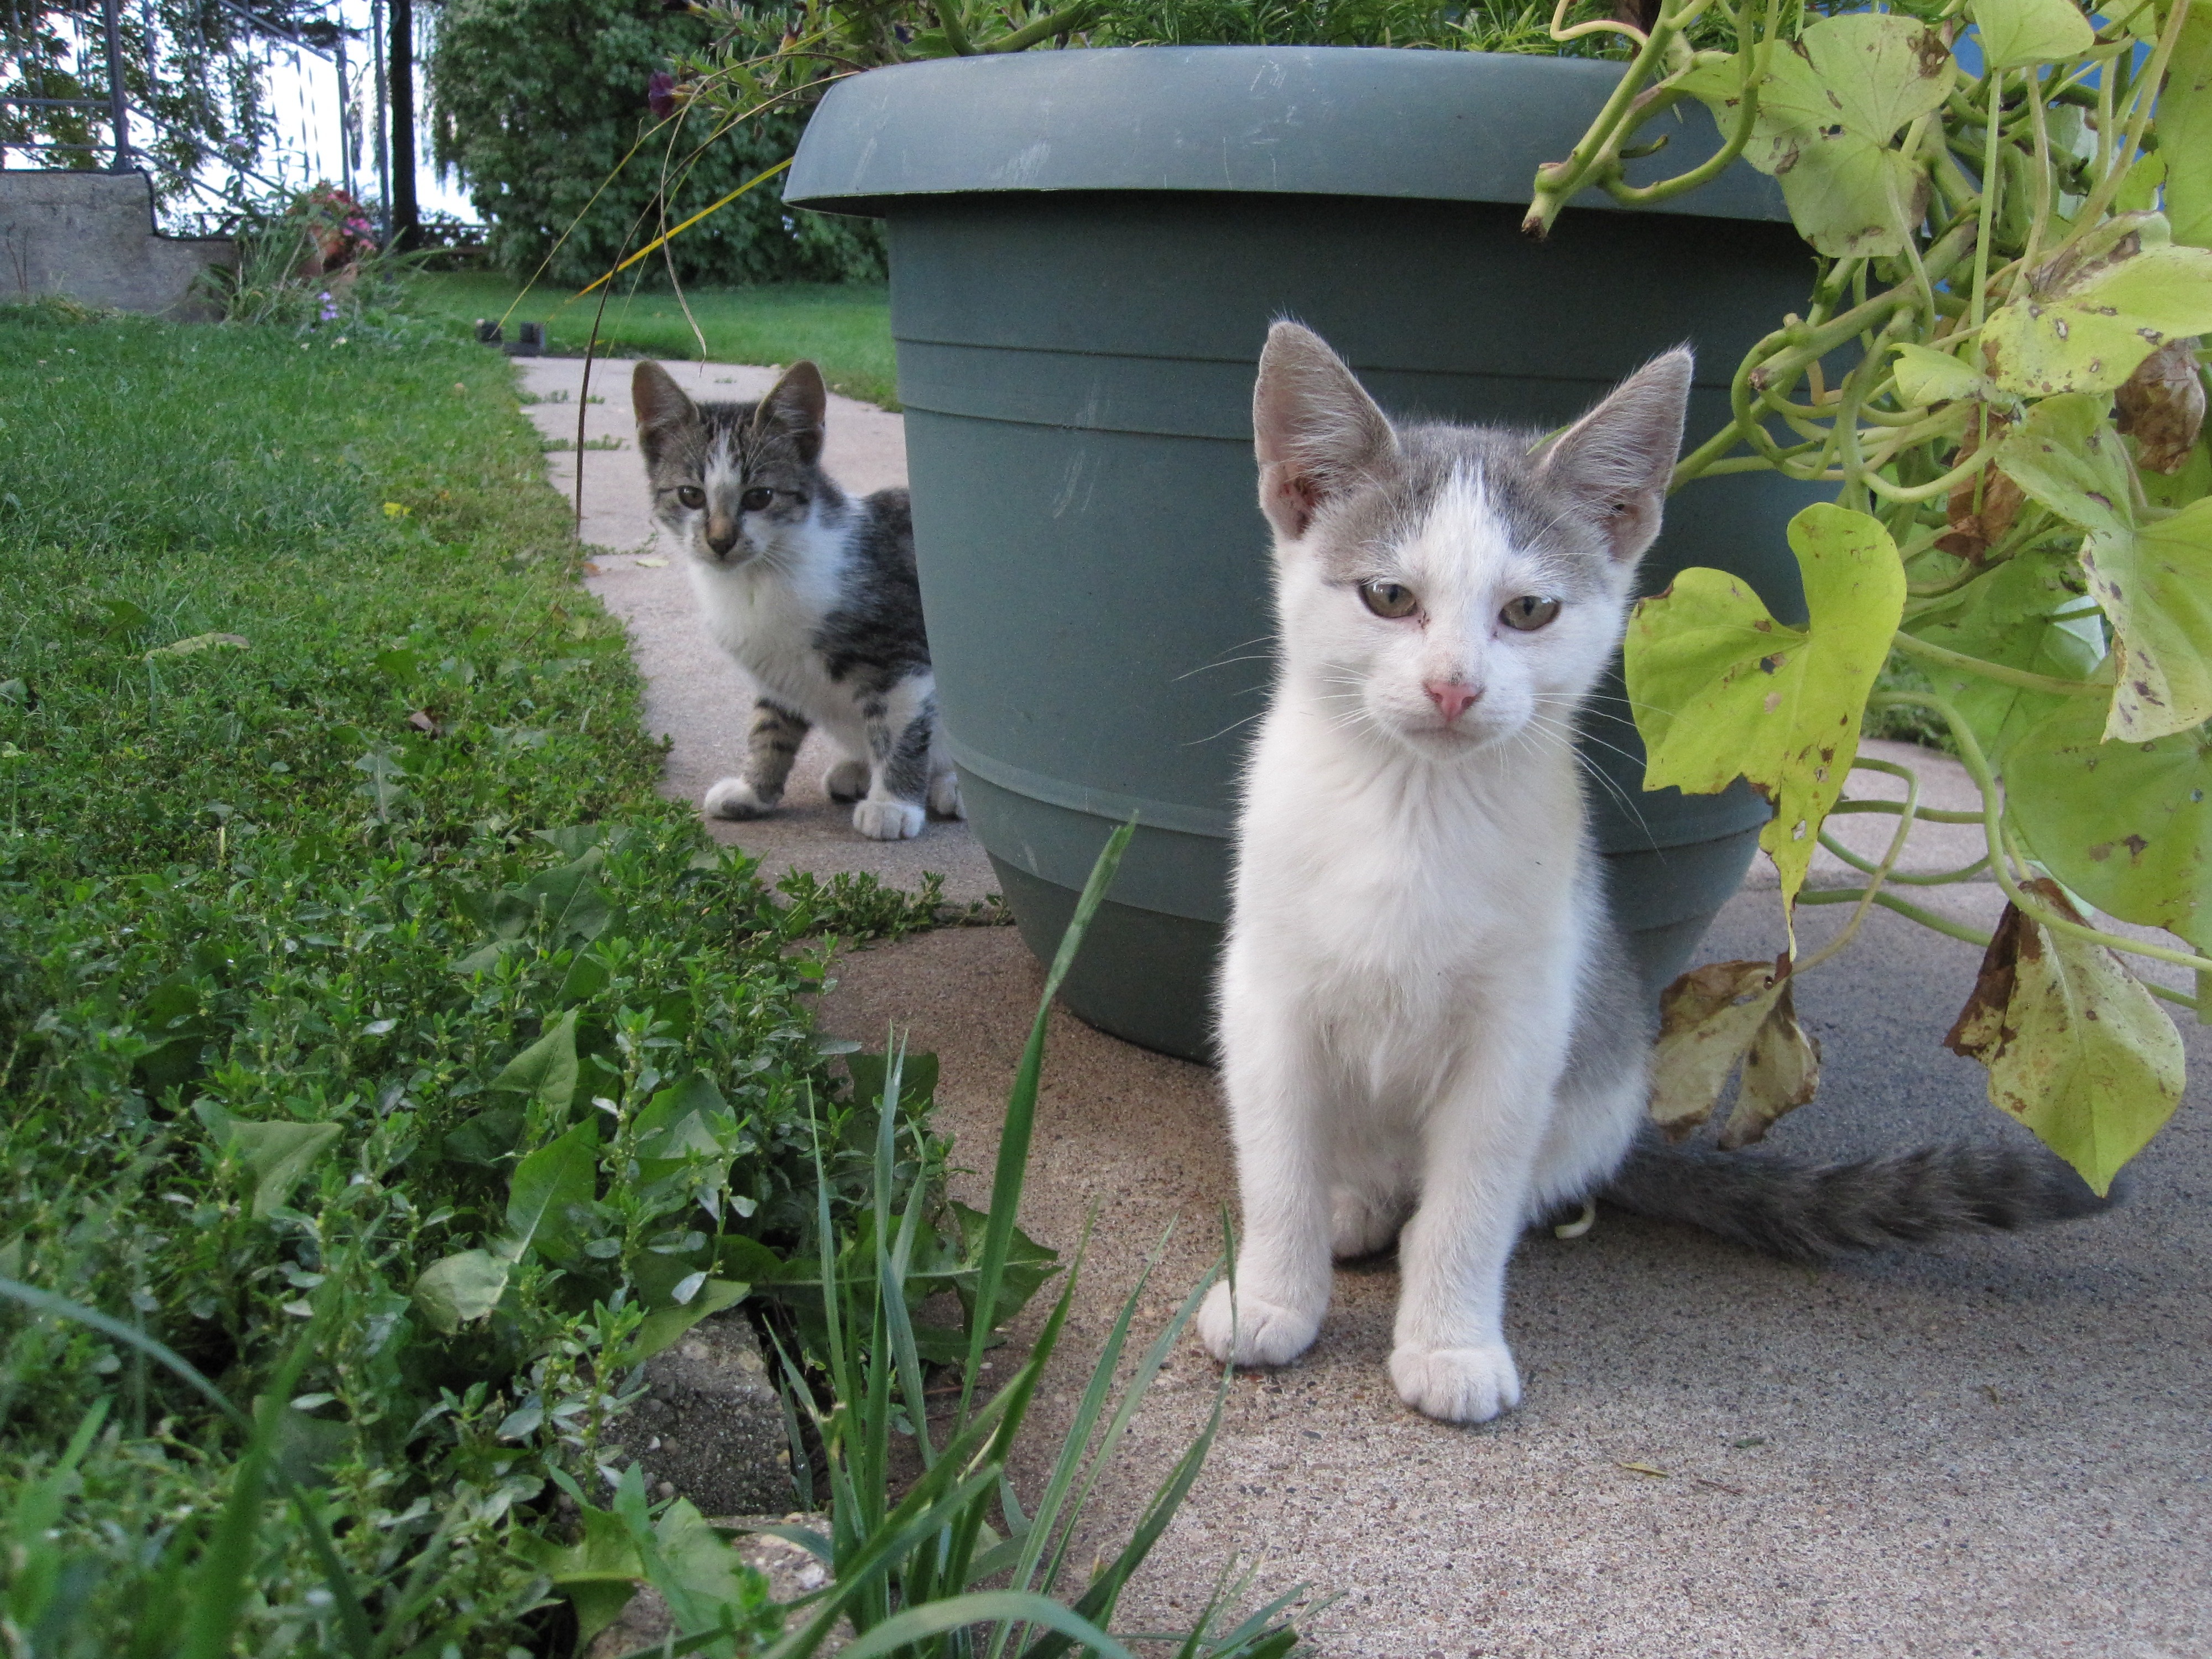
animal, looking, pet, fluffy, kitten, cat, feline, mammal, playful, outdoors, kitty, vertebrate, domestic, adorable, small to medium sized cats, cat like mammal, dog breed group, domestic short haired cat